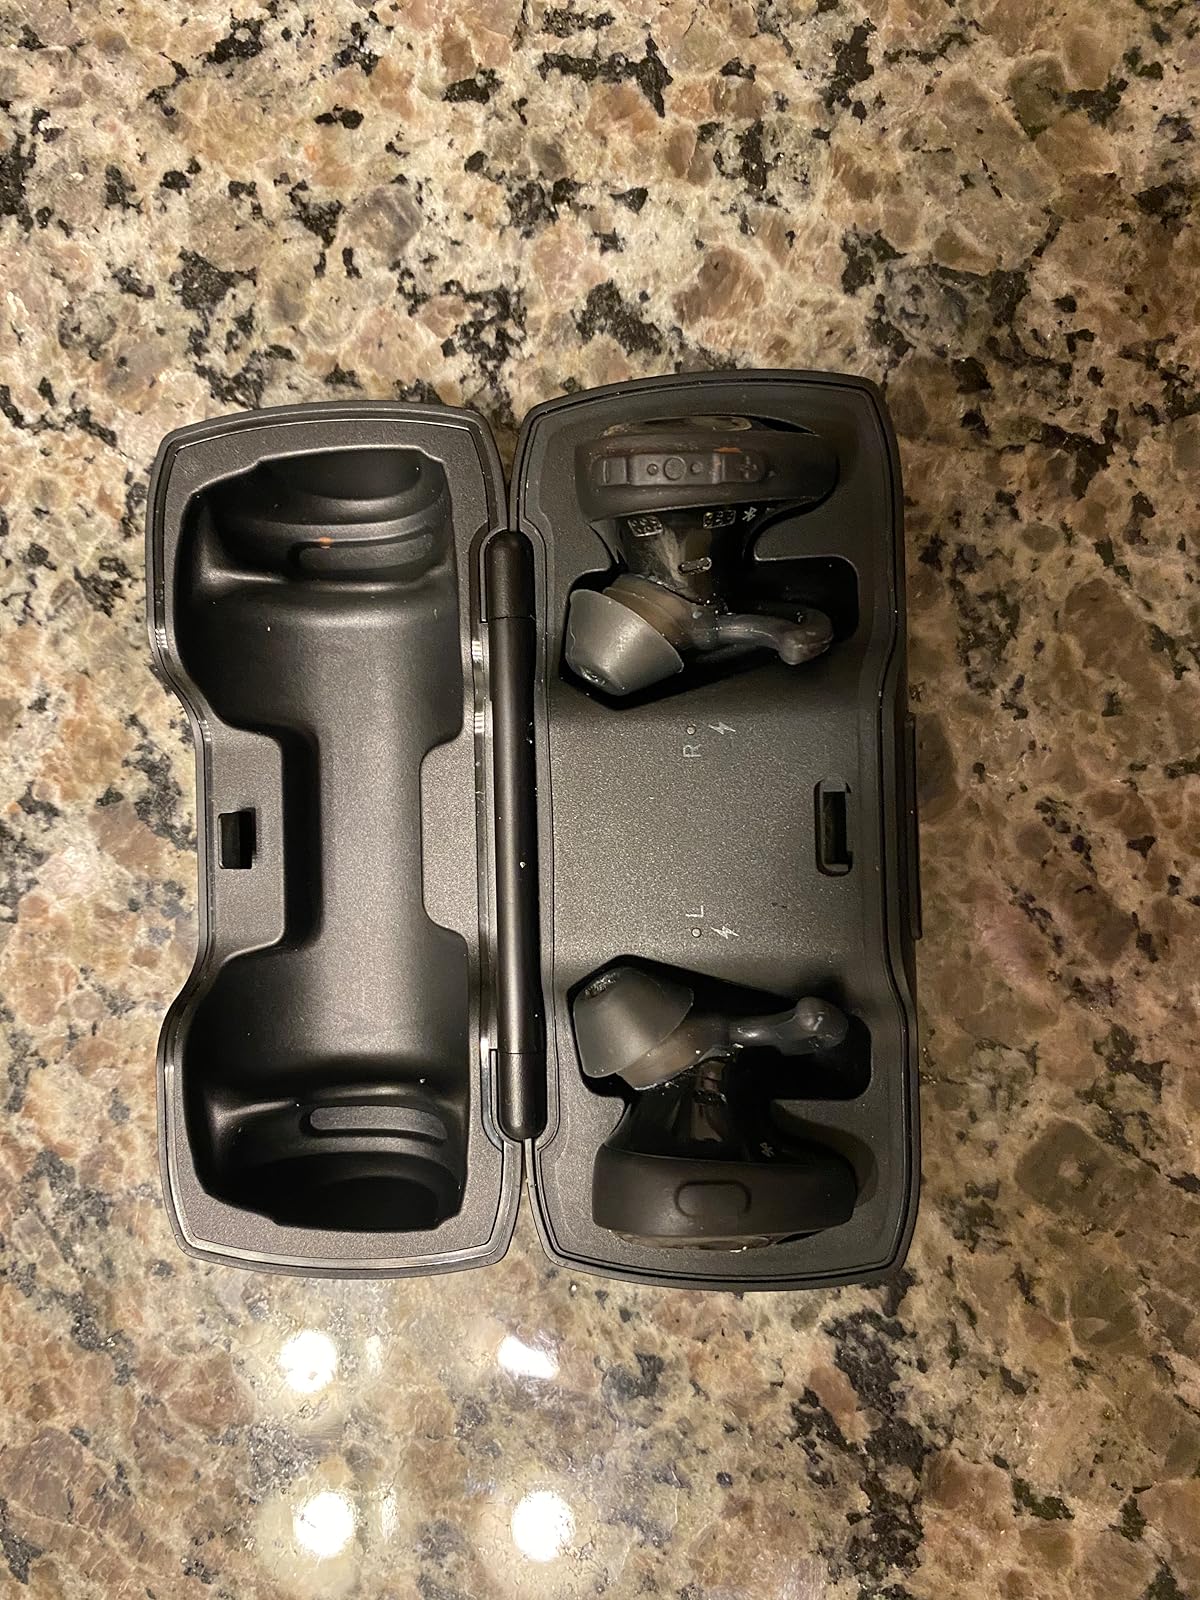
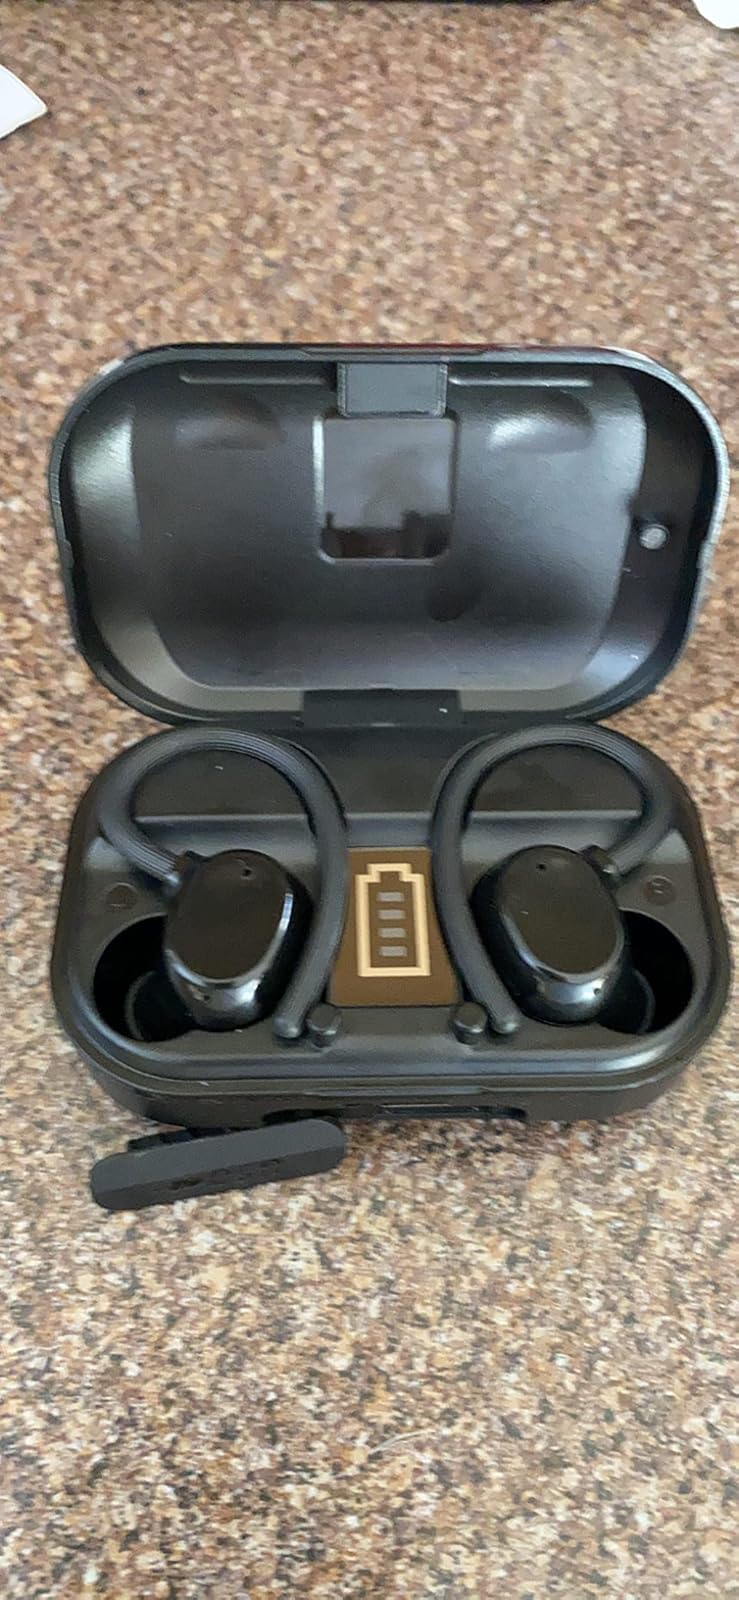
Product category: earbuds
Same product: no